Raymond S. Miller

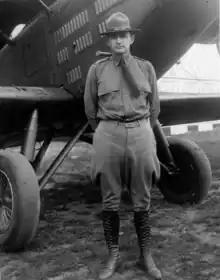
Ray Miller in 1928

On July 12, 1920, shortly after the Milita Bureau had authorized the organization of aero squadrons in state National Guard units, General Rhinow organized the 109th Observation Squadron.